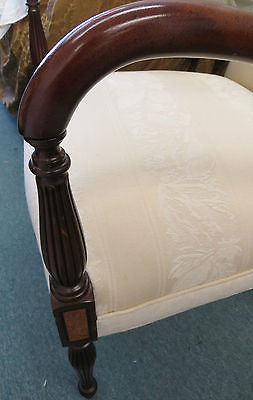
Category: chair